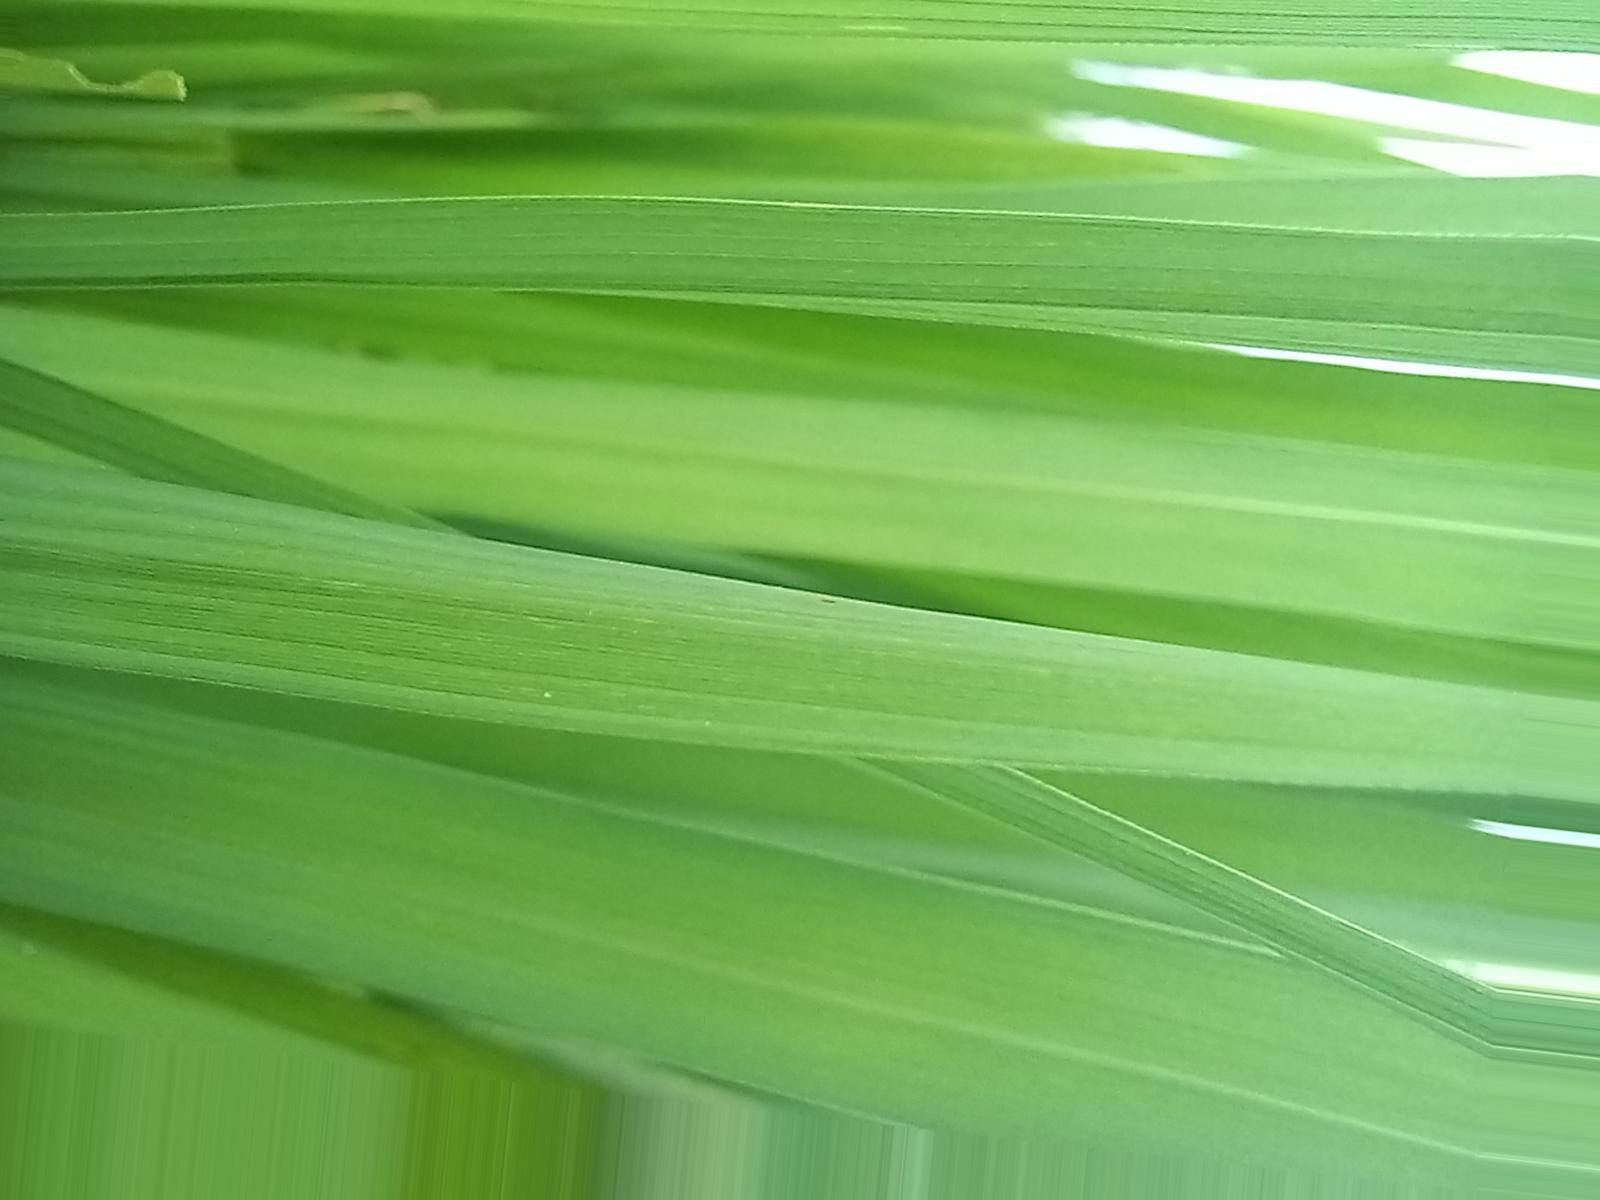
Nhãn: Healthy